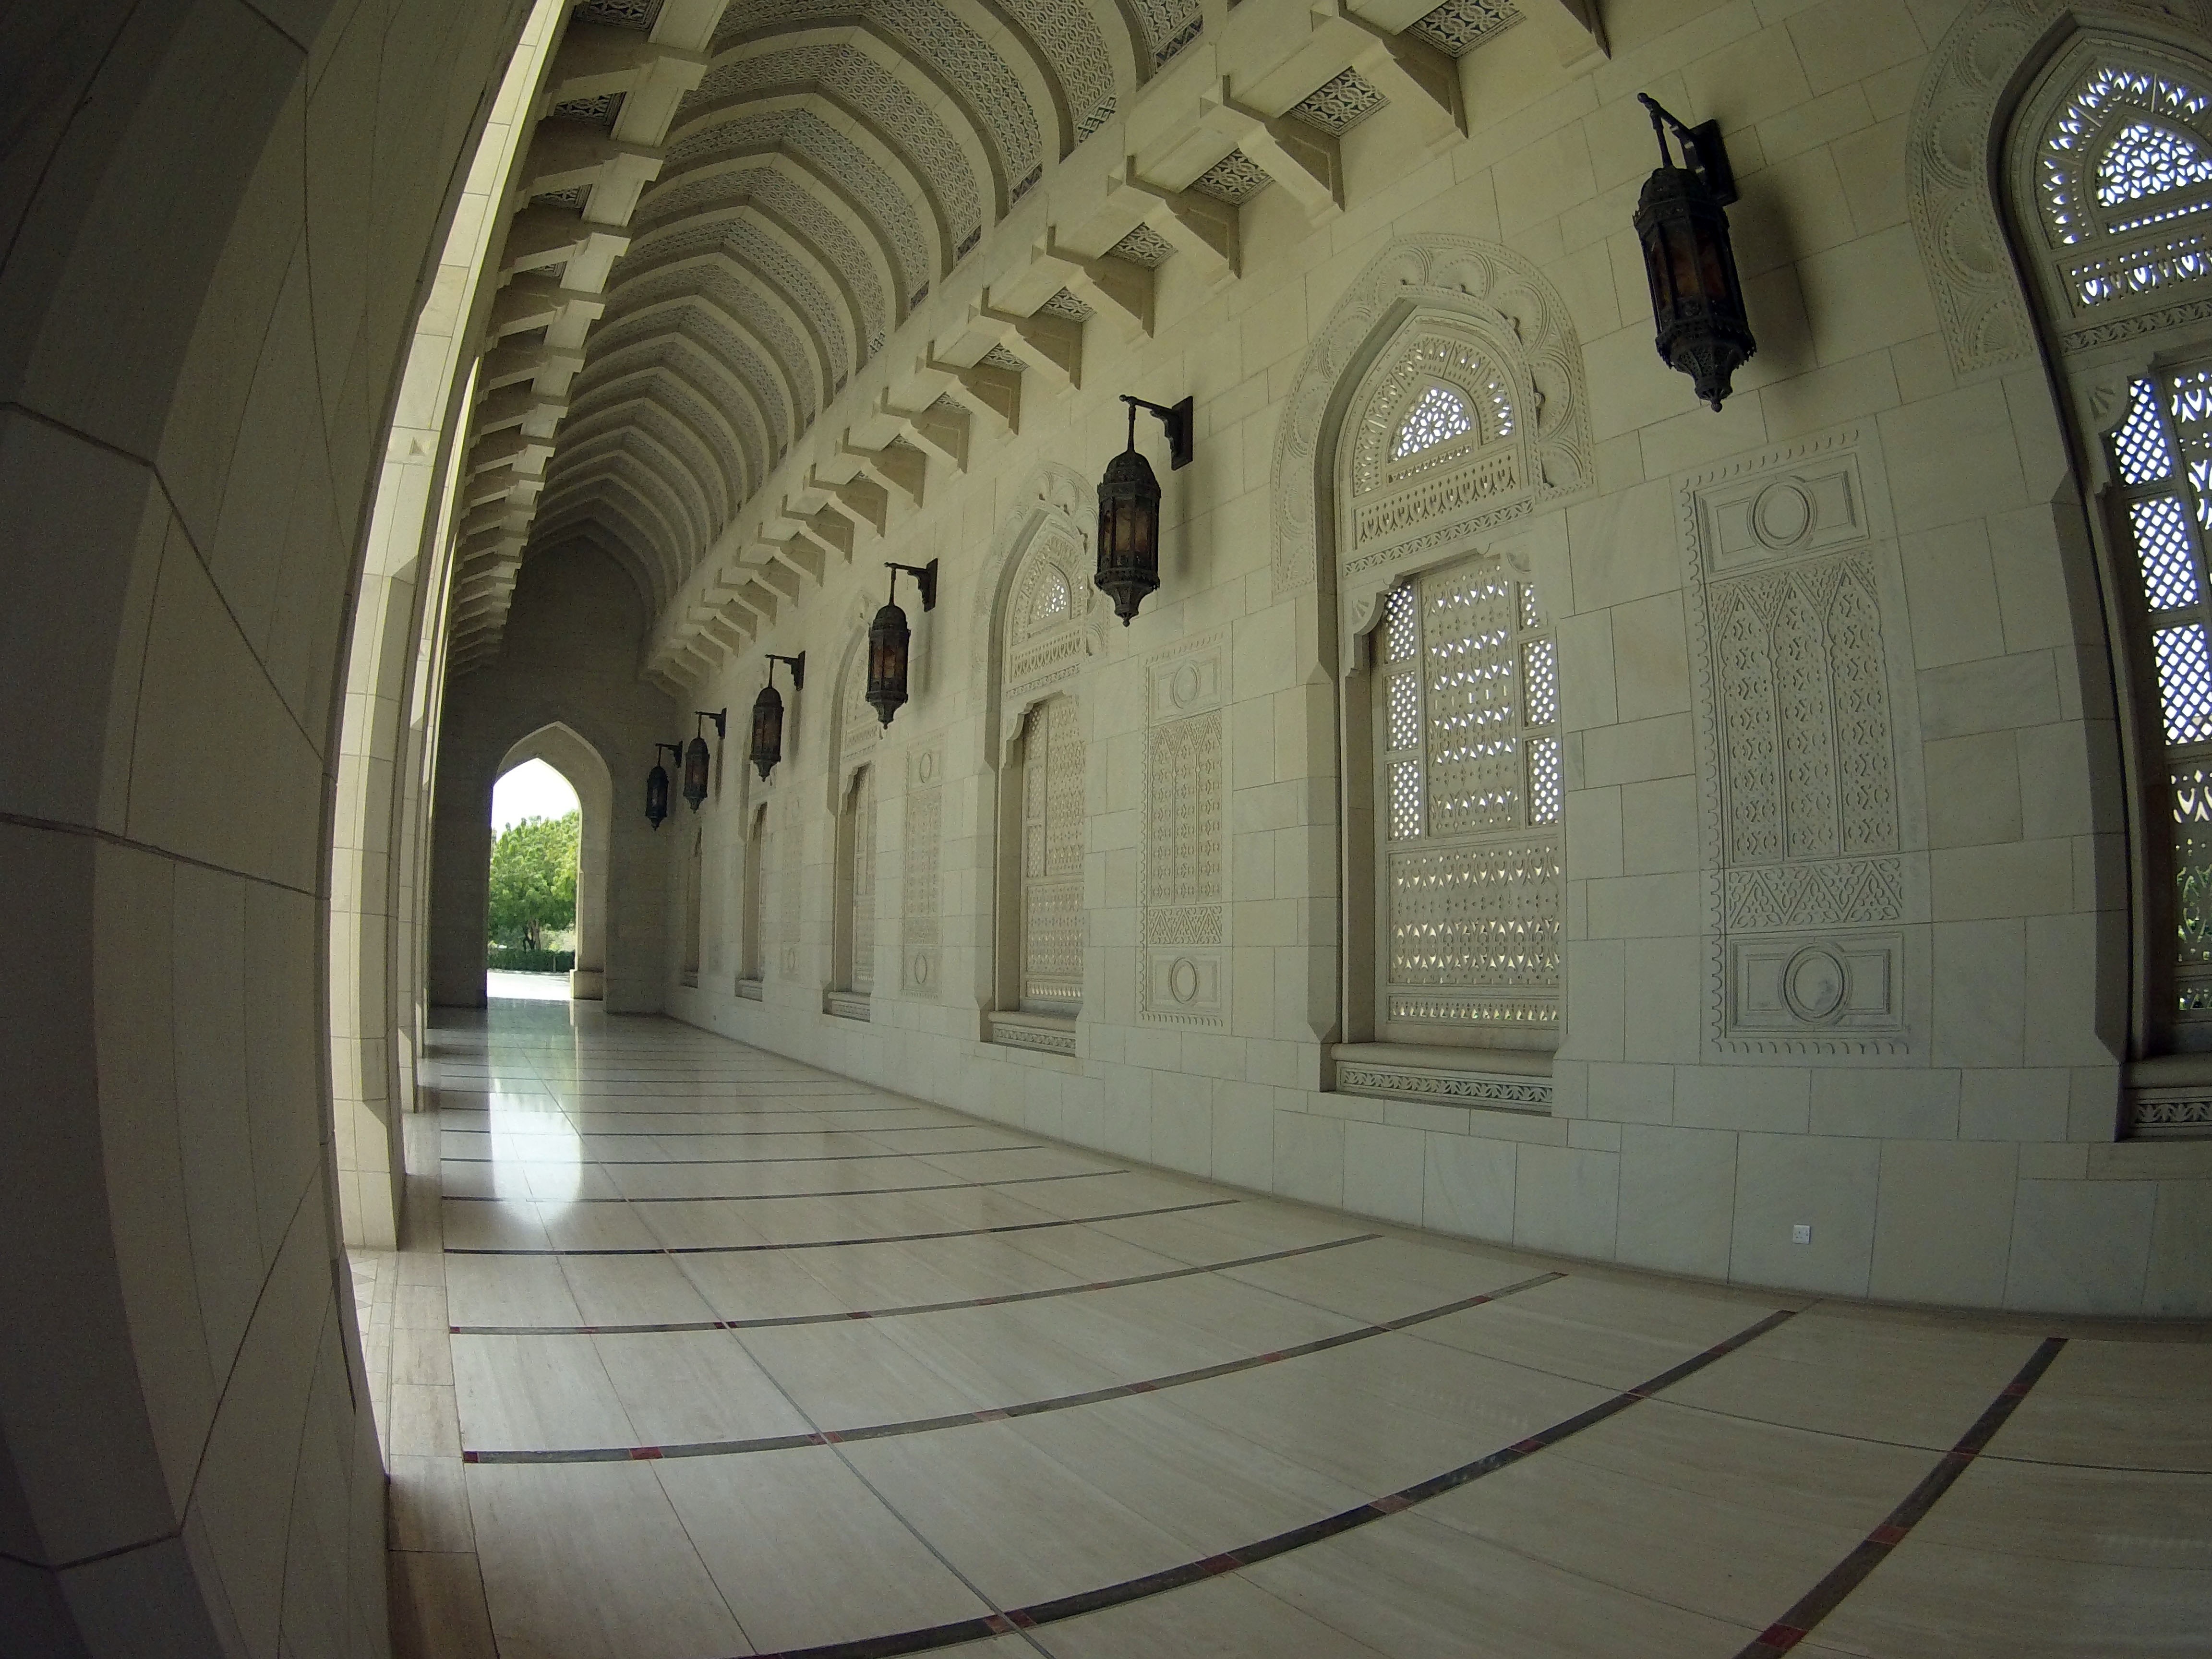
architecture, building, arch, place of worship, symmetry, mosque, oman, arcade, tourist attraction, sultan, muscat